Shadow Mountain Trail

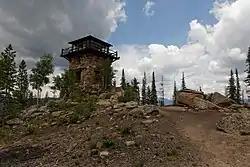

Shadow Mountain Trail is a trail long on the east side of Shadow Mountain Lake, near Grand Lake, Colorado. It is also known as, or is associated with, Echo Mountain Trail, Lookout Mountain Trail and Pine Ridge Trail. The trail was rebuilt in 1930 by the National Park Service; trail design reflects NPS Naturalistic Design of the 1920s to 1940s.